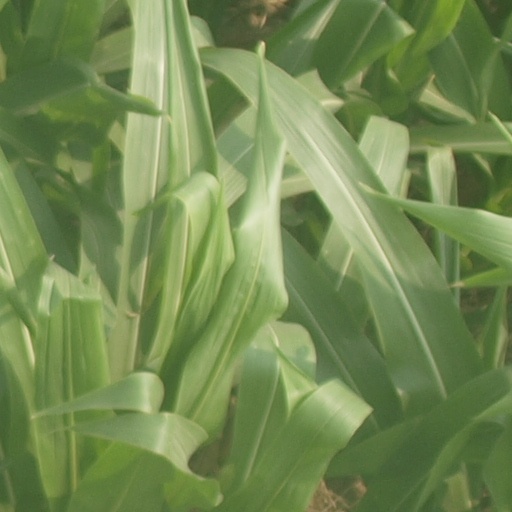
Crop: maize; corn